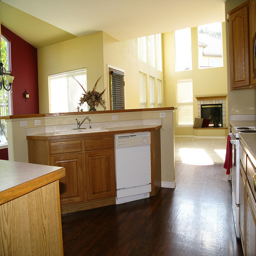
A bright kitchen with yellow walls and cabinets.
a big kitchen that has a lot of open space
A kitchen with cabinets, dishwasher, and sink in it.
A kitchen in a large empty house
An open residential kitchen area with wood features.